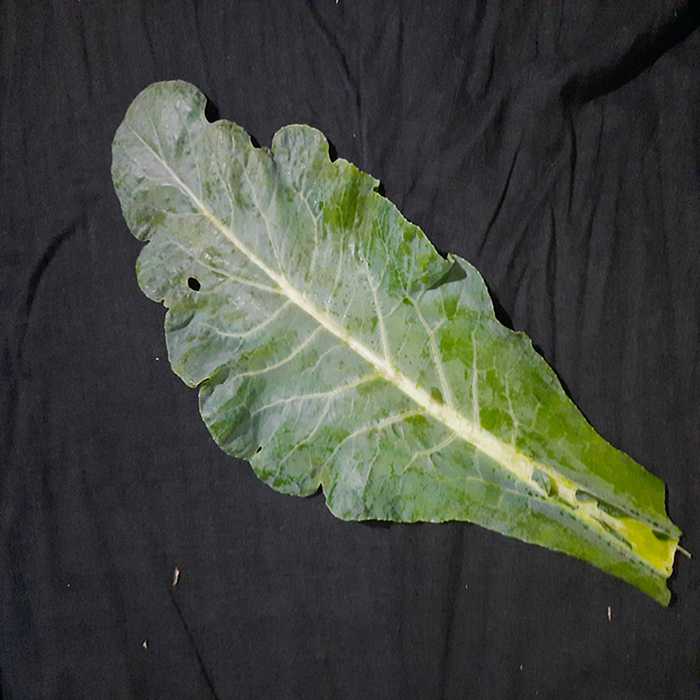
Plant: Cauliflower
Label: Fresh leaf